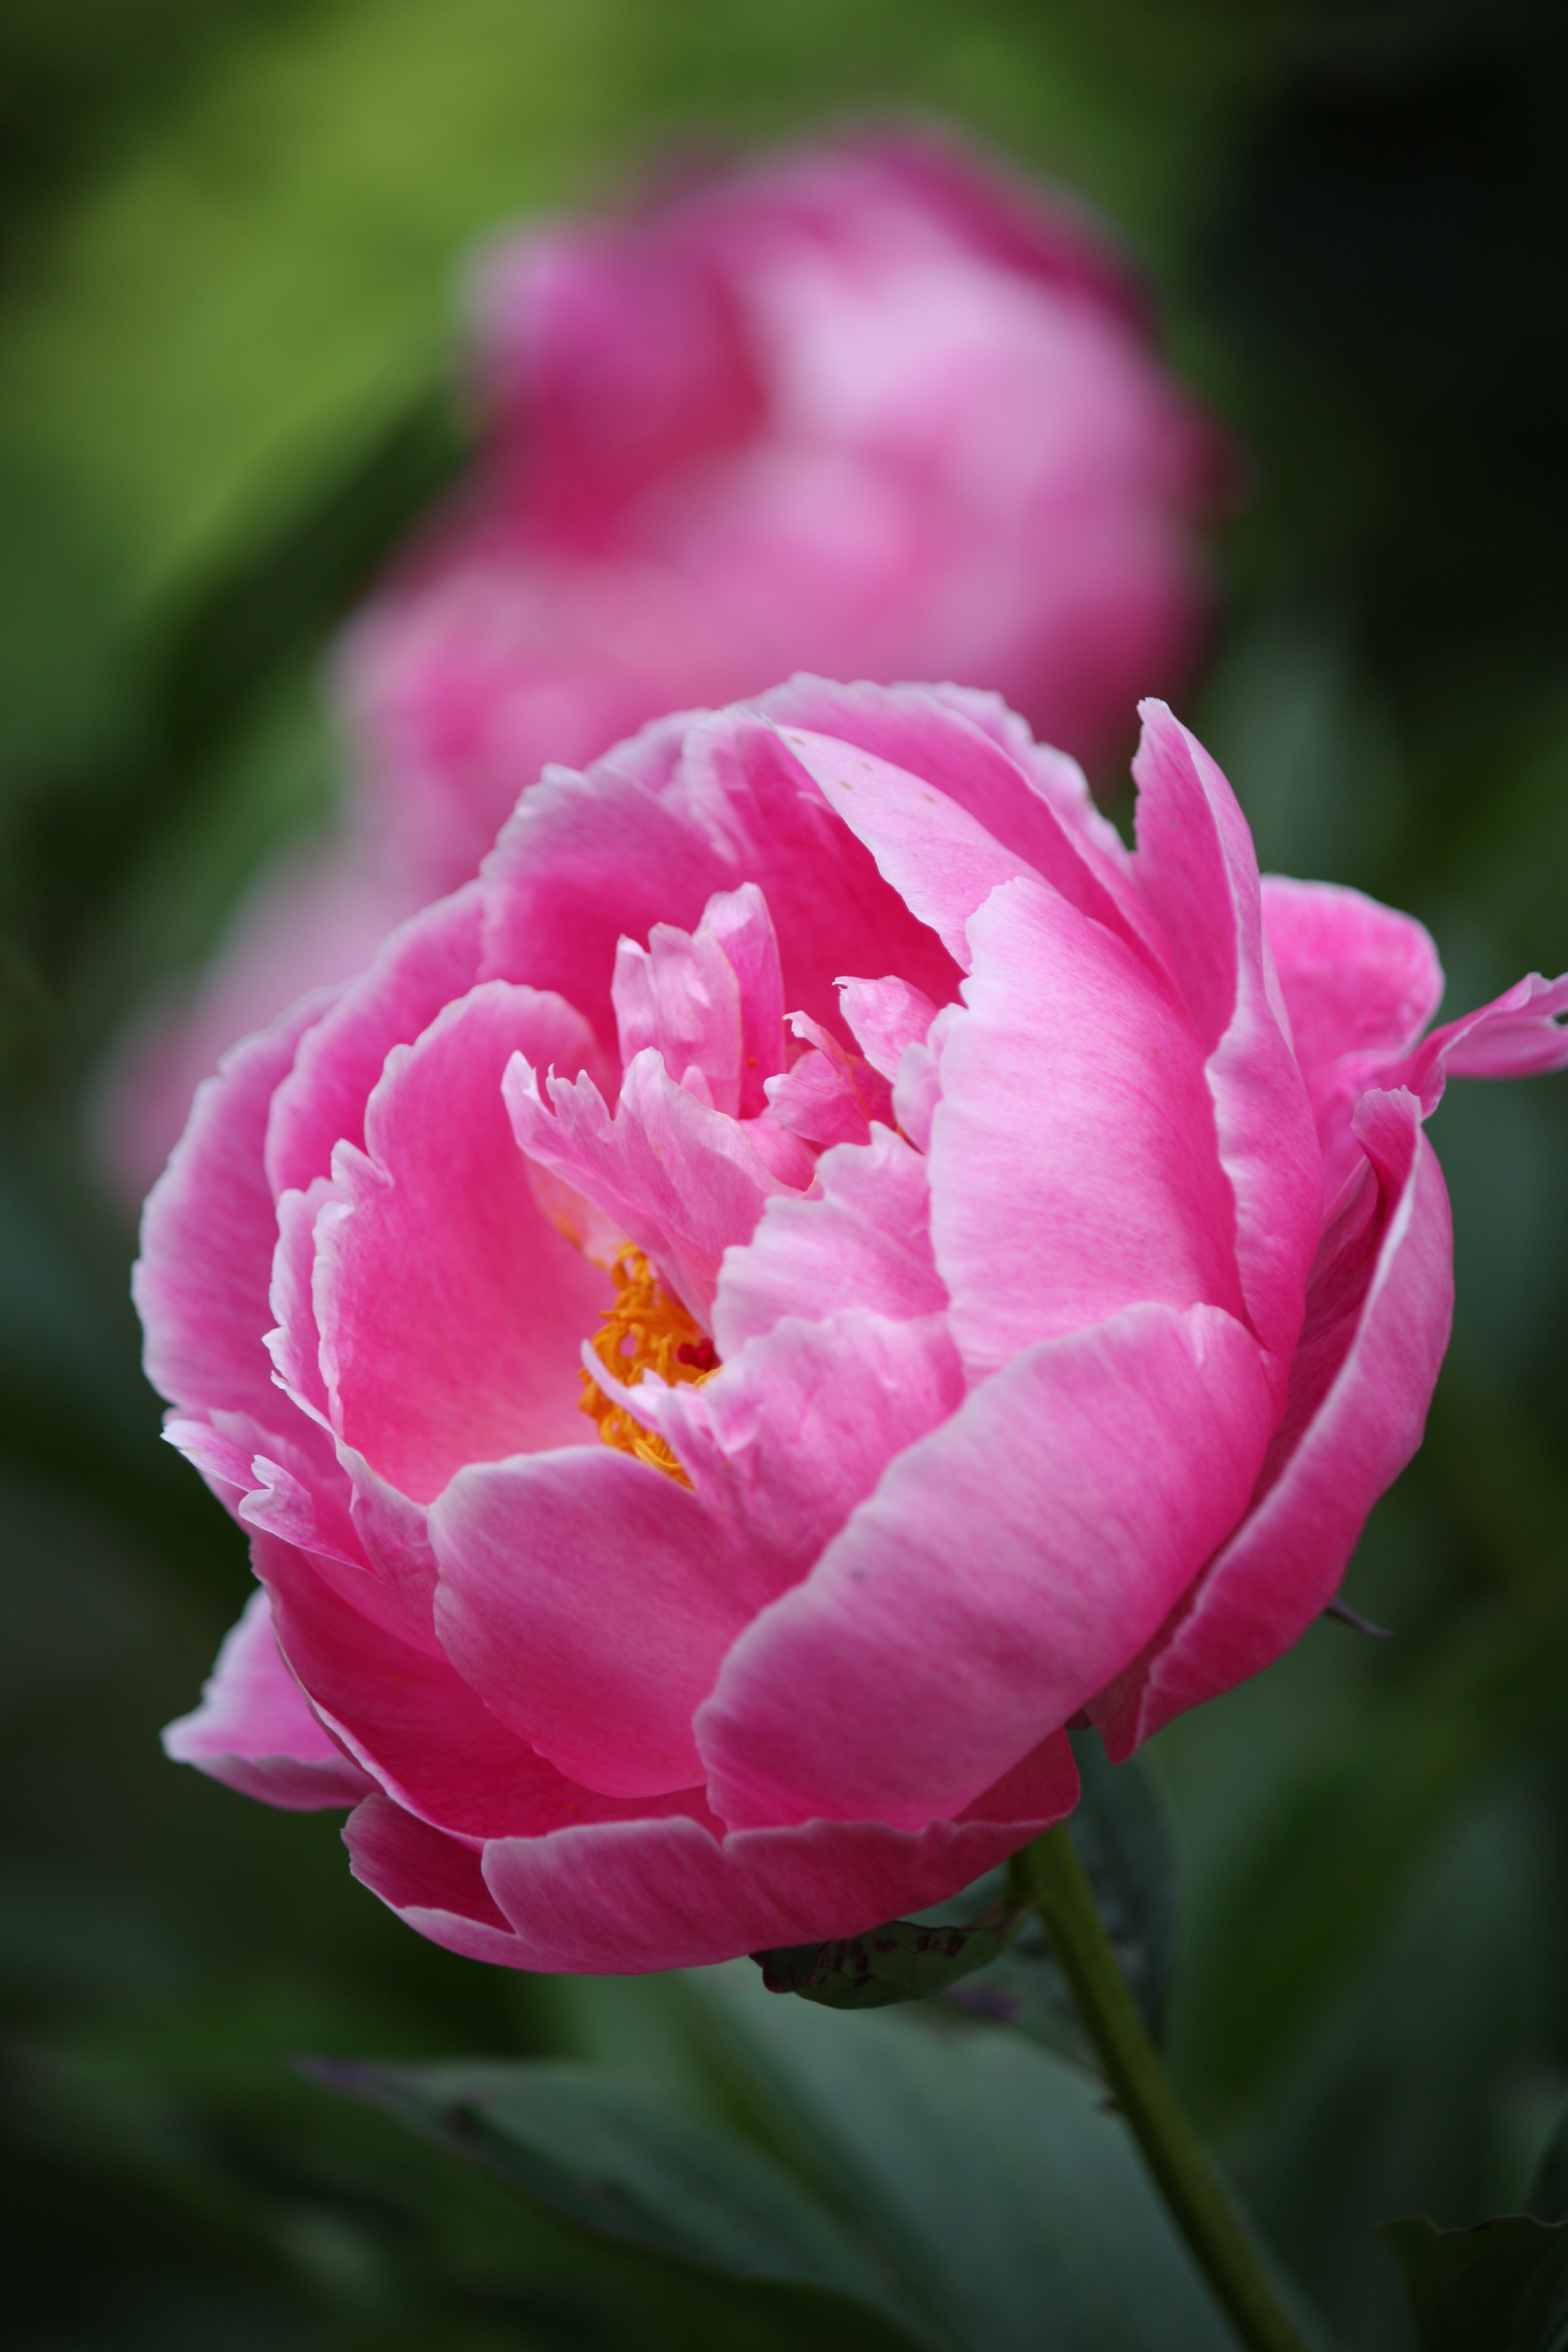
blossom, plant, flower, petal, summer, pink, flora, peony, macro photography, flowering plant, pion, land plant, rosa centifolia